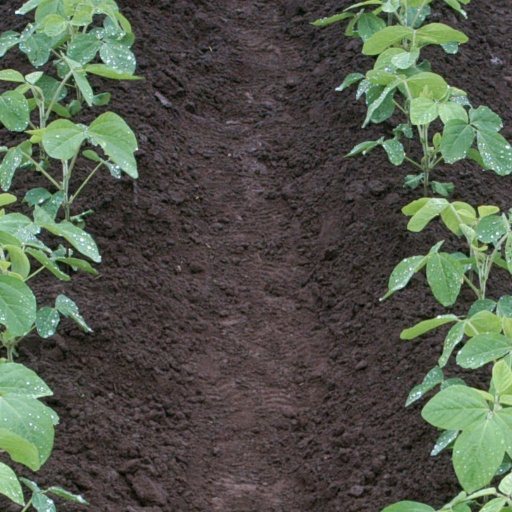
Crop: soybean